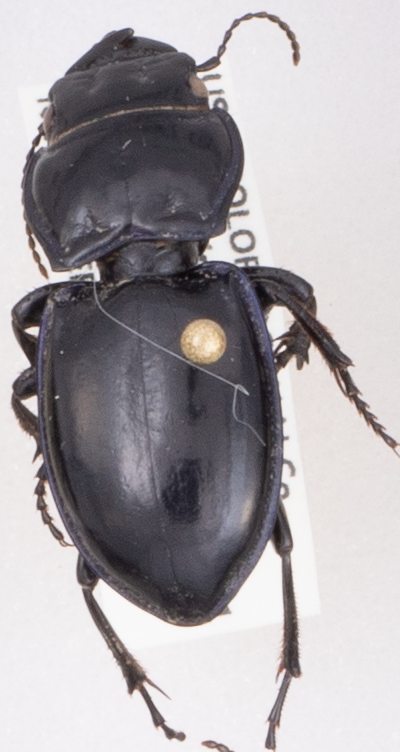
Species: Pasimachus elongatus
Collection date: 2020-09-16
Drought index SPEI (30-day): -0.71
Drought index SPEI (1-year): -1.01
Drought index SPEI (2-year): -0.17